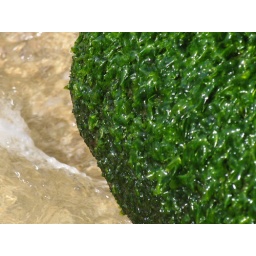
Part of a algae covered rock with the sea water swirling beneath it